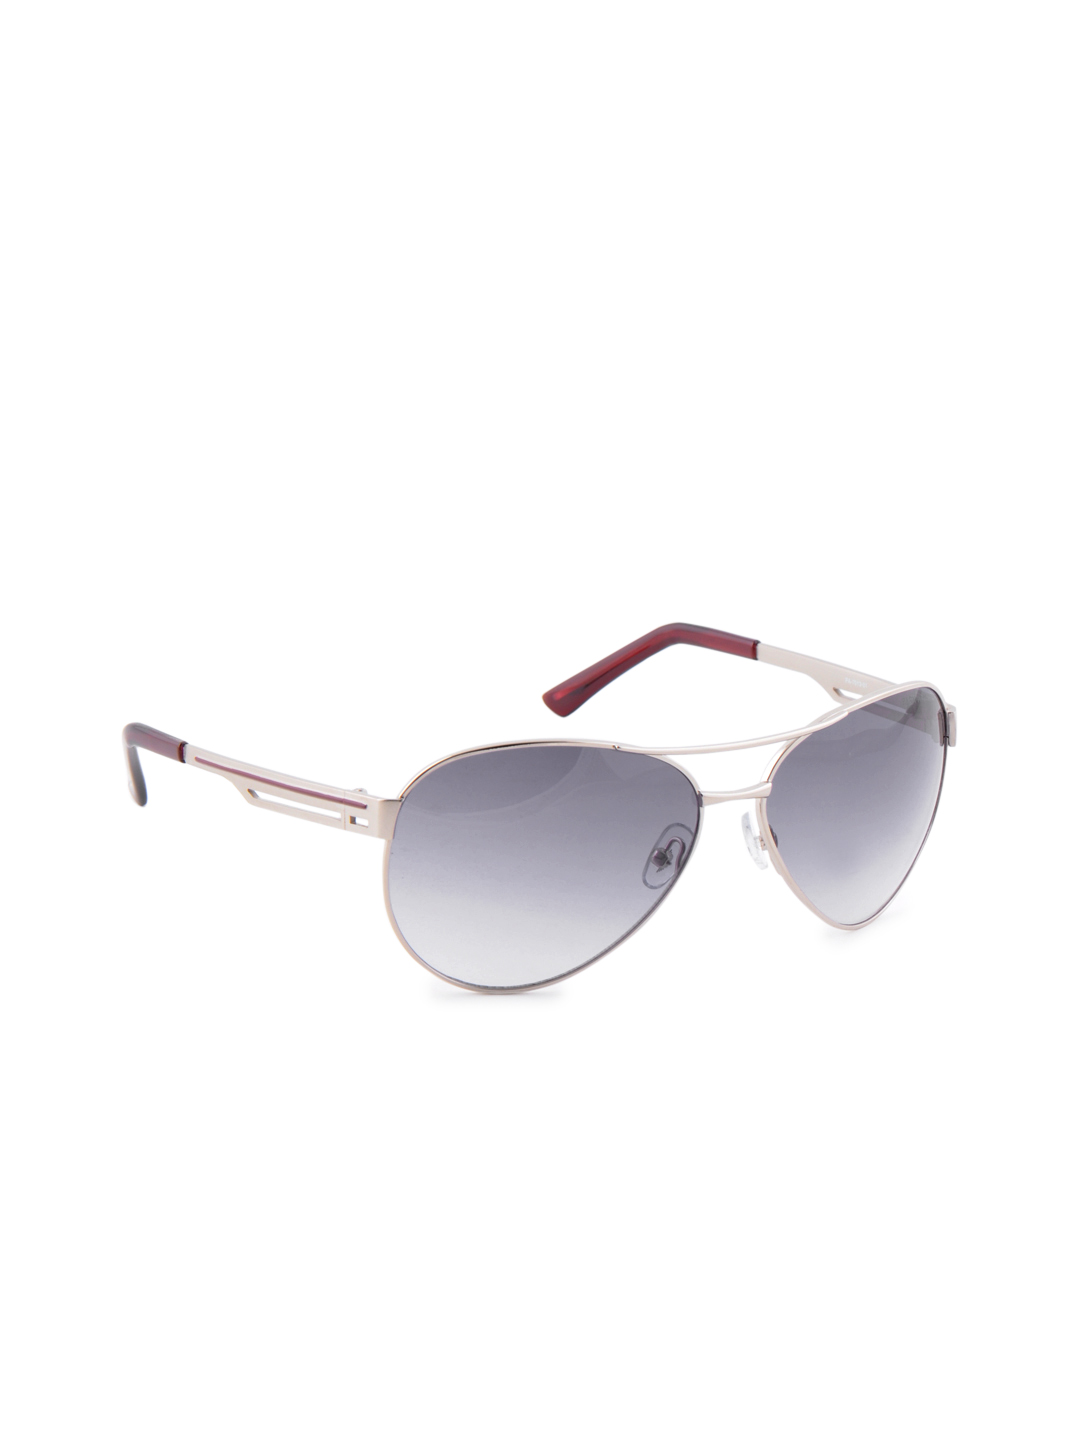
Park Avenue Men Steel Sunglasses
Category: Accessories / Eyewear / Sunglasses
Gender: Men
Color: Steel
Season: Winter 2016
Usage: Casual